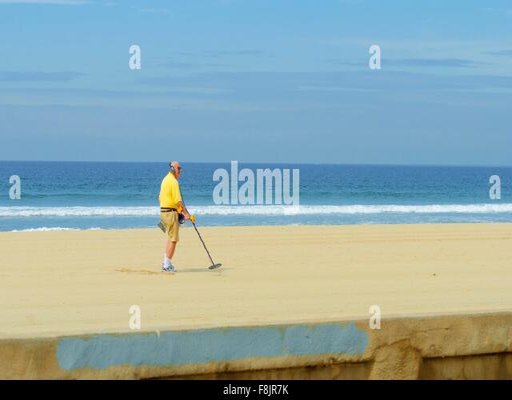
an old man walking along the coast holding a portable metal detector on the beach pointing